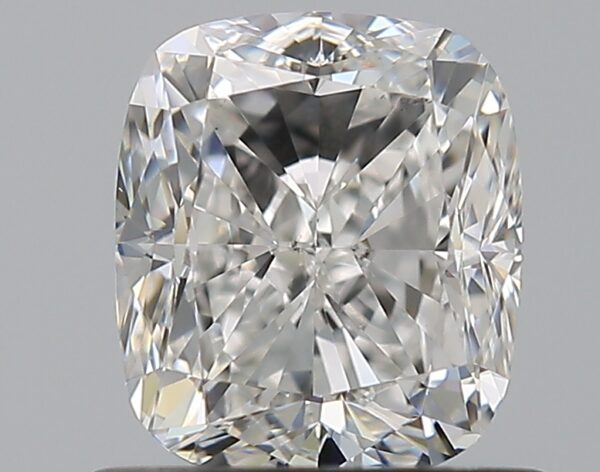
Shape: cushion
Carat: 1.01
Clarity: VS2
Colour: F
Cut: GD
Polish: EX
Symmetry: GD
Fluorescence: N
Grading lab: GIA
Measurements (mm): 5.91 x 5.15 x 3.76